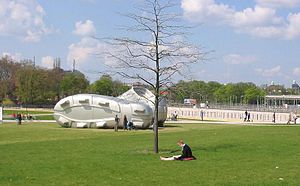
Adolf Dassler / Liv / Adidas gennembrud: Den moderne fodboldsko
En af de seks skulpturer i Walk of Ideas i Berlin for at fejre FIFA verdensmesterskabet i 2006. Denne fejrer "The Modern Football Boot" opfundet af Adolf Dassler.
Adolf " Adi " Dassler var en tysk skomager, opfinder og iværksætter, der grundlagde det tyske sportstøjsfirma Adidas. Han var også den yngre bror til Rudolf Dassler, grundlægger af Puma. Dassler var en innovatør inden for design af atletisk sko og en af de tidlige producenter, der fik reklame fra atleter til at drive salg af hans produkter. Som et resultat af hans koncepter byggede Adi Dassler den største producent af sportsbeklædning og udstyr. Da han døde havde Adidas 17 fabrikker og et årligt salg på en milliard mark.